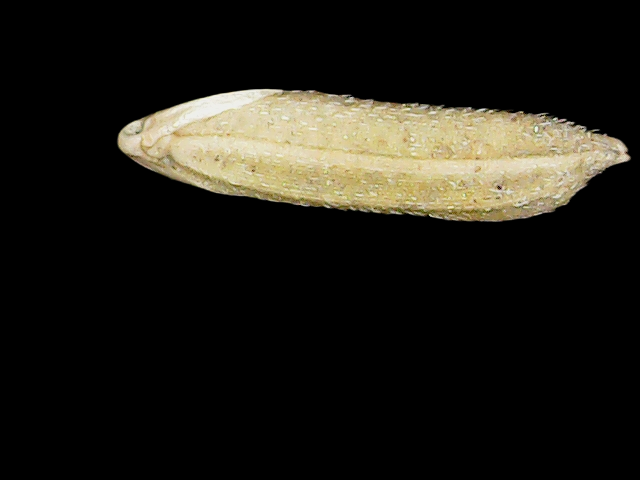
Rice variety: Binadhan21